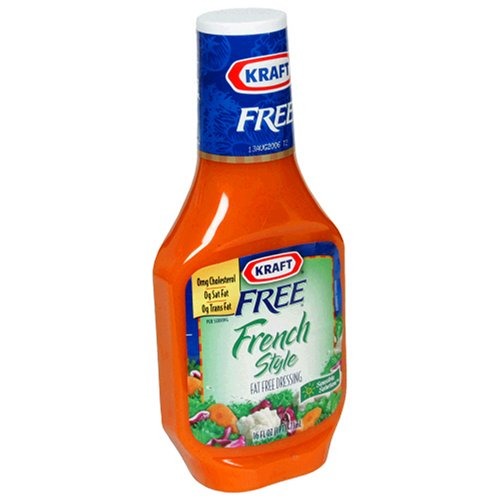
Item Name: Kraft Fat Free French, 16 oz
Bullet Point: Fat free dressing.
Product Description: Sensible solution: 0g saturated fat per serving..
Value: 16.0
Unit: Fl Oz

Price: 5.37